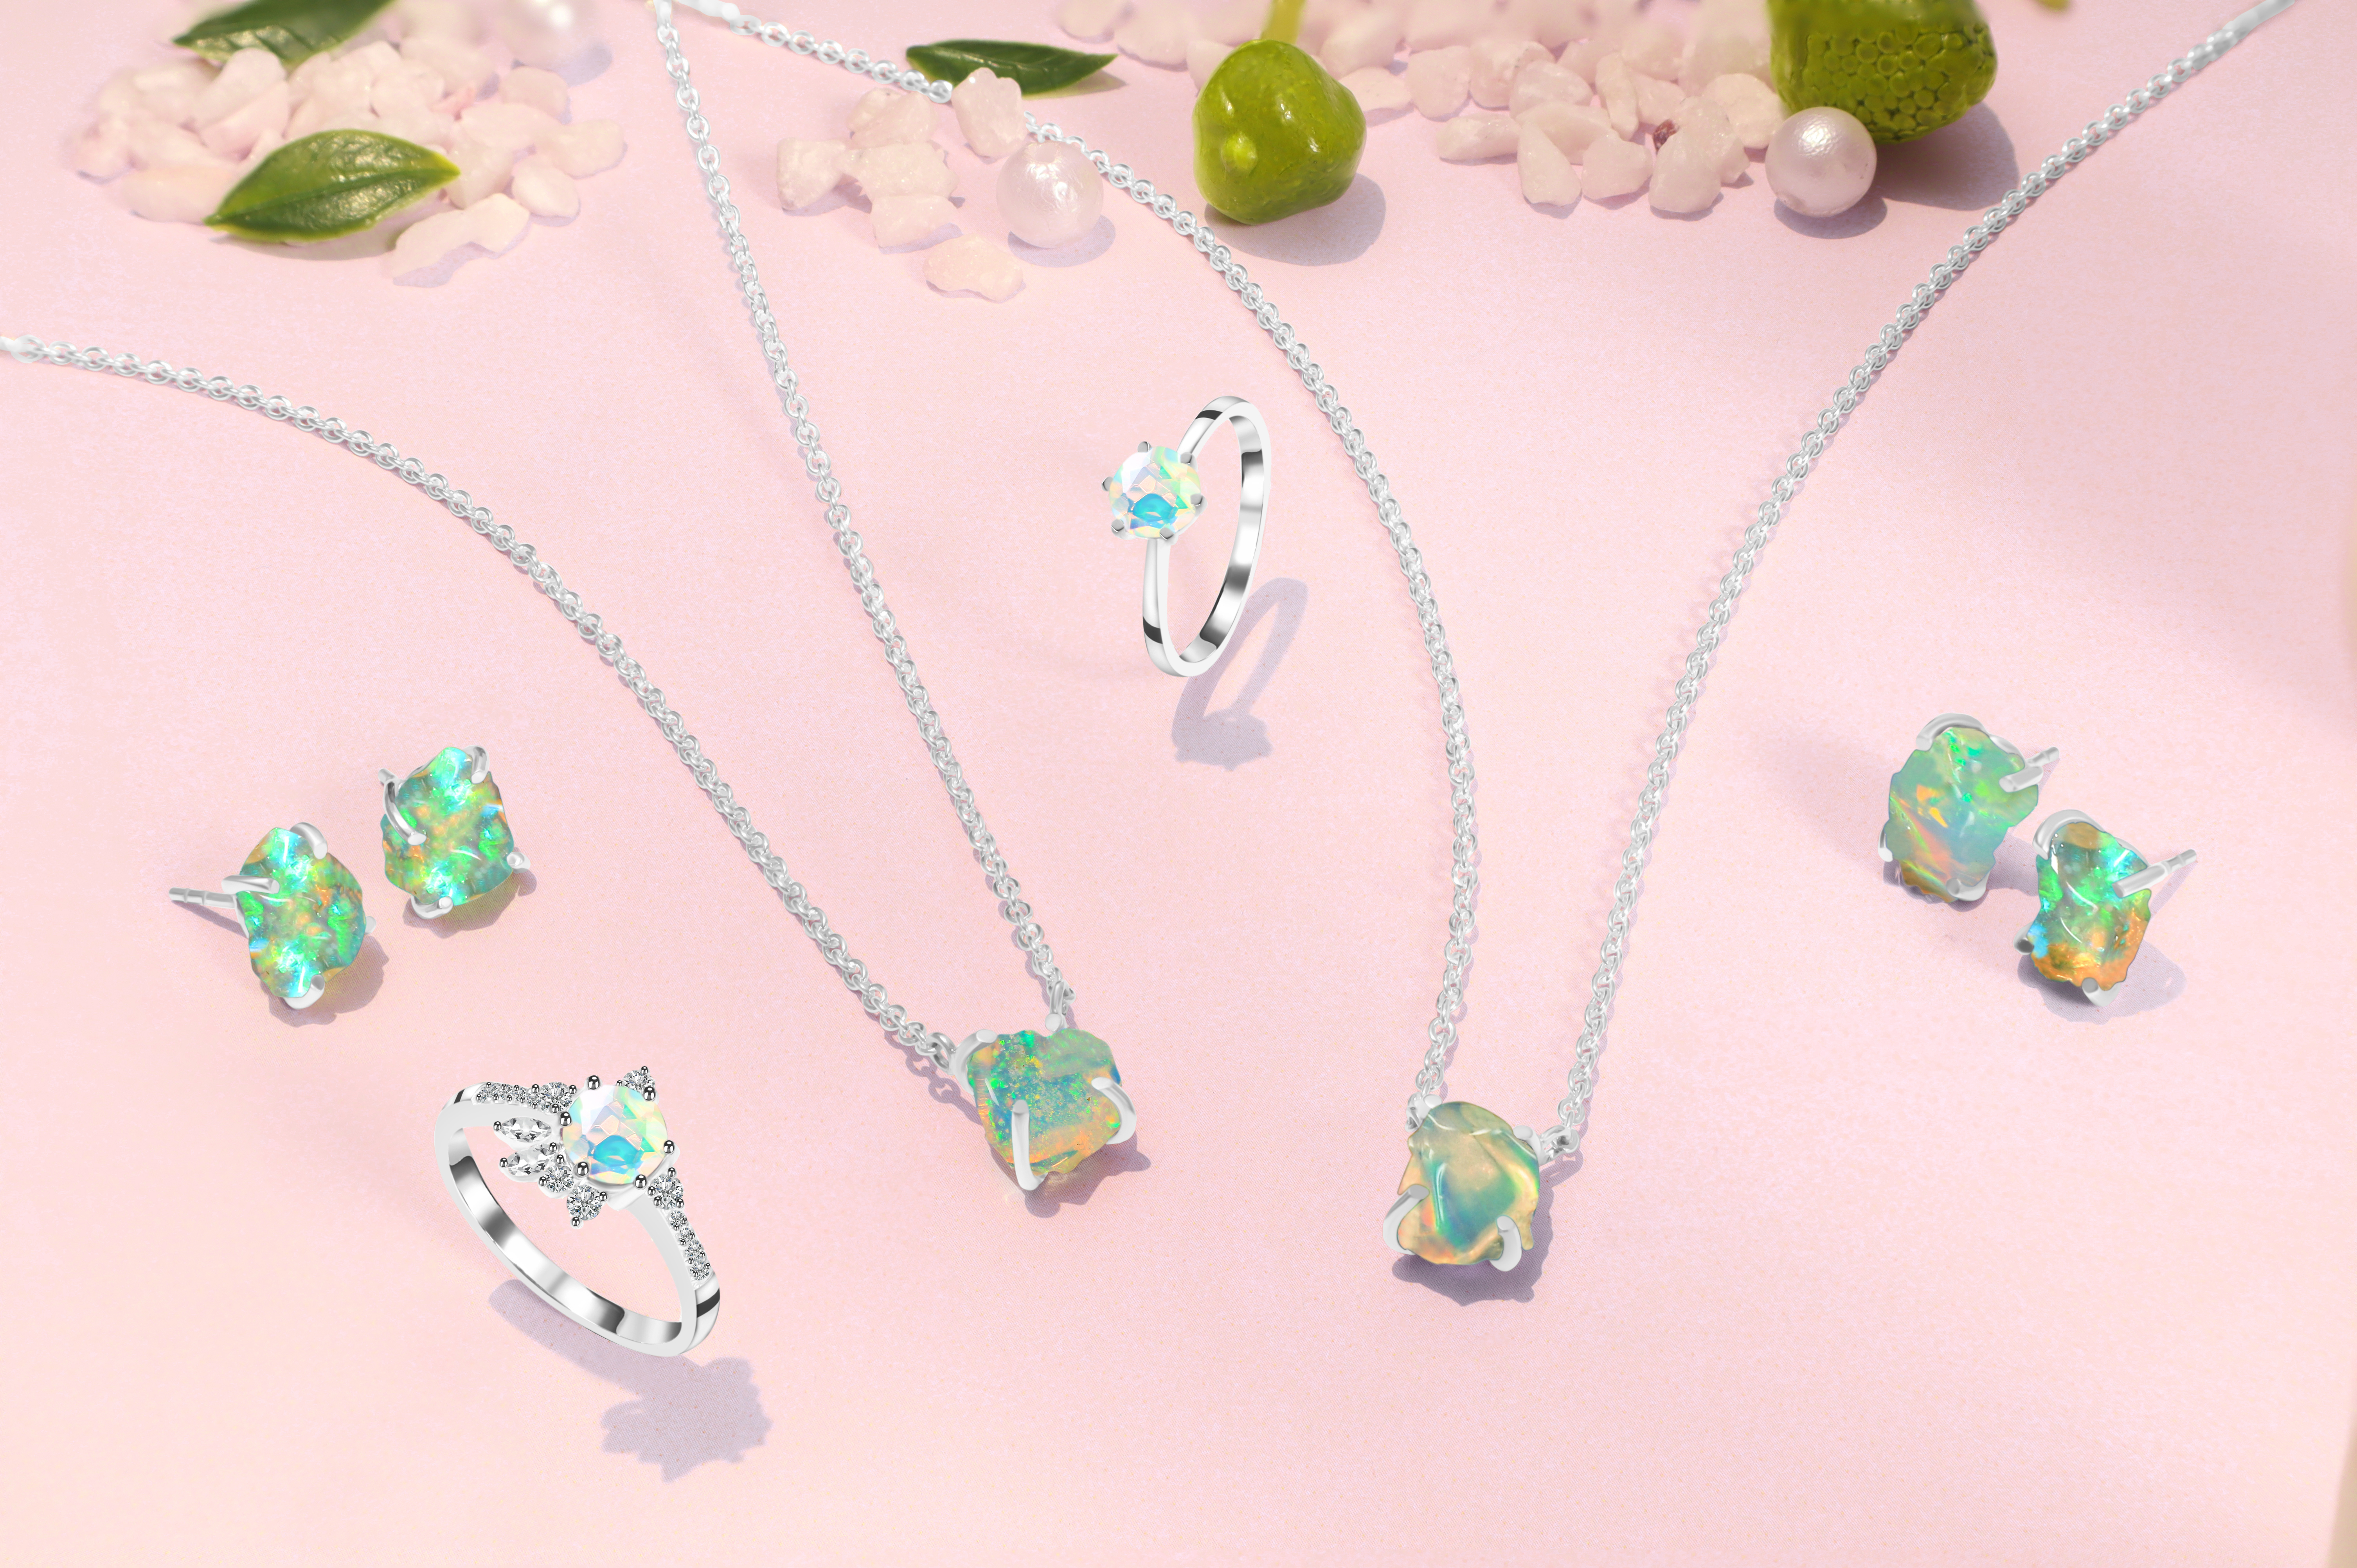
jewelry, green, product, creative arts, body jewelry, font, natural material, jewellery, fashion accessory, table, event, games, circle, recreation, plastic, child art, indoor games and sports, craft, bead, jewelry making